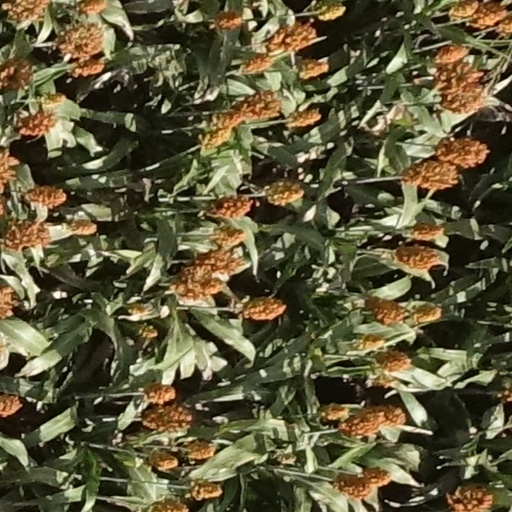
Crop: sorghum